Poker Face (2022 film)

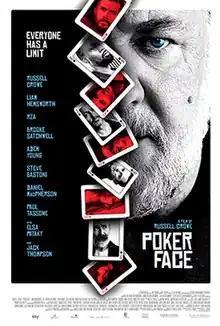
Film poster

Poker Face is a 2022 Australian-American thriller film written by, directed by and starring Russell Crowe. It co-stars Liam Hemsworth and RZA. The film had a limited theatrical release on November 16, 2022 and was released on demand on November 22, 2022.